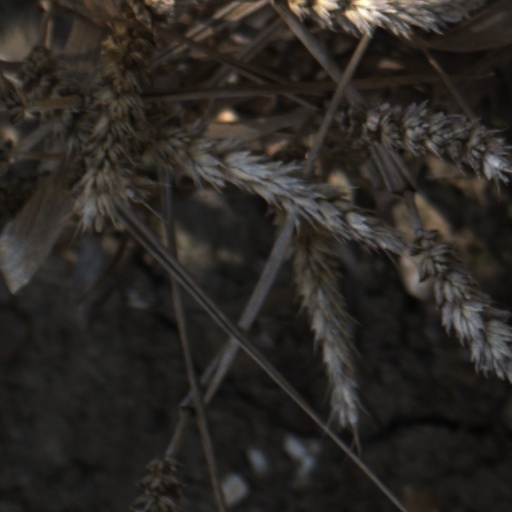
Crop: wheat